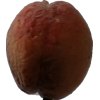
Label: peach